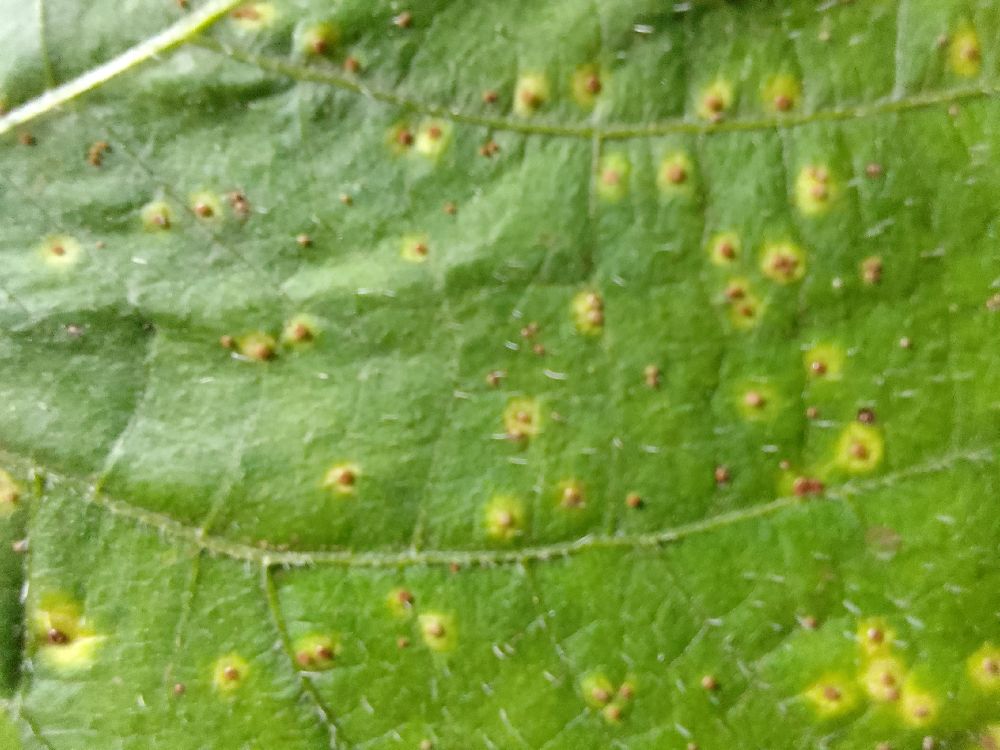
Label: rust